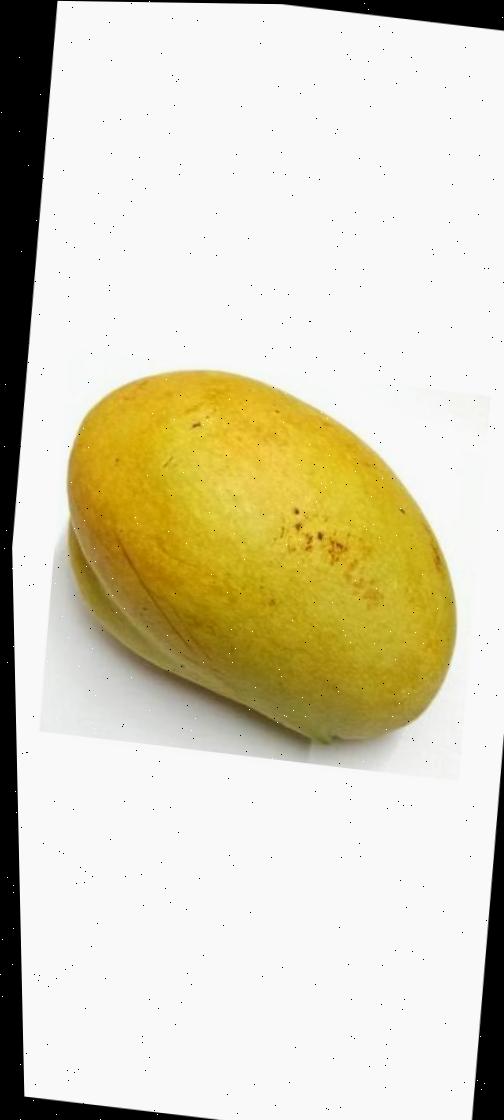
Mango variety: Bari-11